Coite–Hubbard House

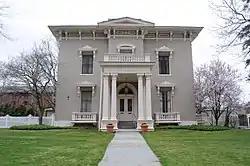

The Coite–Hubbard House is a historic house at 269 High Street in Middletown, Connecticut, United States. Built in 1856, it is a prominent local example of high-style Italianate architecture. Since 1904, it has served as the official residence of the president of Wesleyan University. It was listed on the National Register of Historic Places in 1978.